Julines Herring

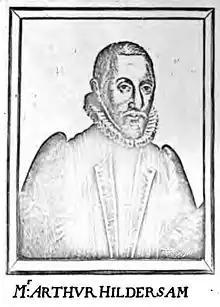
Arthur Hildersham, Puritan preacher, from Samuel Clarke's "Generall Martyrologie", 1651. Woodcut, artist unknown.

Herring was recommended for the post at Calke by Arthur Hildersham, the vicar of Ashby-de-la-Zouch, which was close by, although in Leicestershire. In his early years he was both friend and protégé of Hildersham, part of a generation of younger disciples that included Simeon Ashe and Hildersham's own son, Samuel. Herring was not the first member of Hilderham's circle appointed to Calke: Robert Bainbridge, the patron, had earlier installed George More, a close associate of Hildersham and of John Darrell. During the 1590s More took part in the religious exercises of the Hildersham circle, which included fasting, prayer, lectures and fellowship, and supported Darrell in the highly controversial work of exorcism.